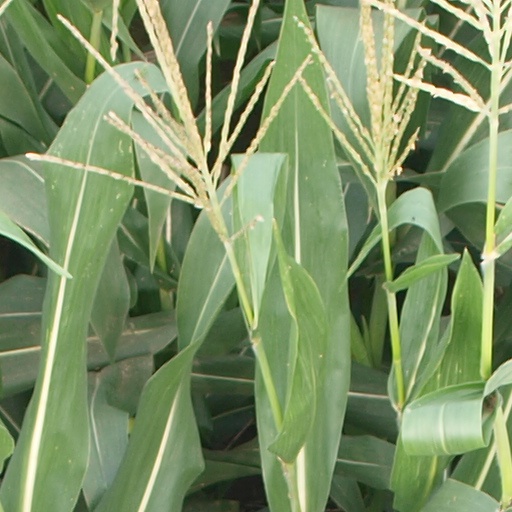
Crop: maize; corn